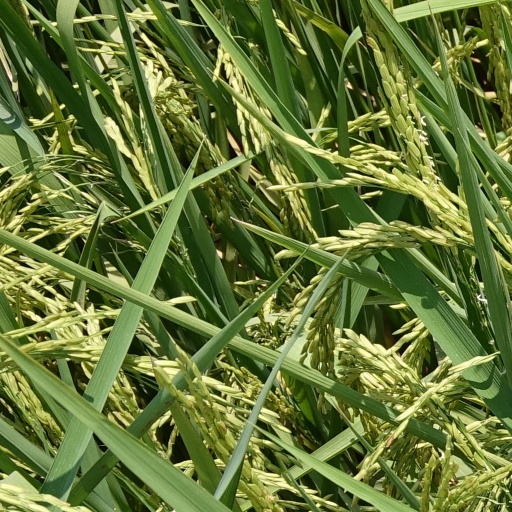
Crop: rice